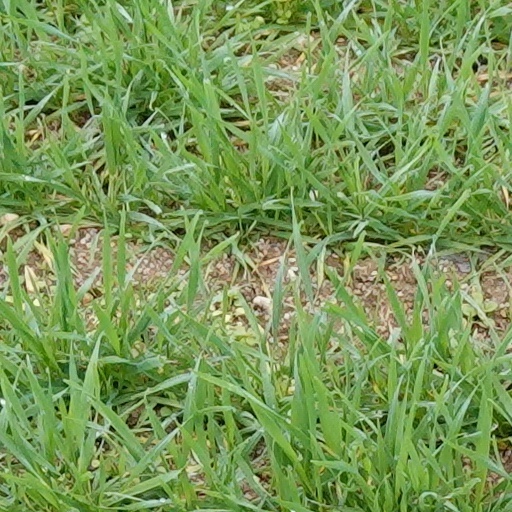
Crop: wheat